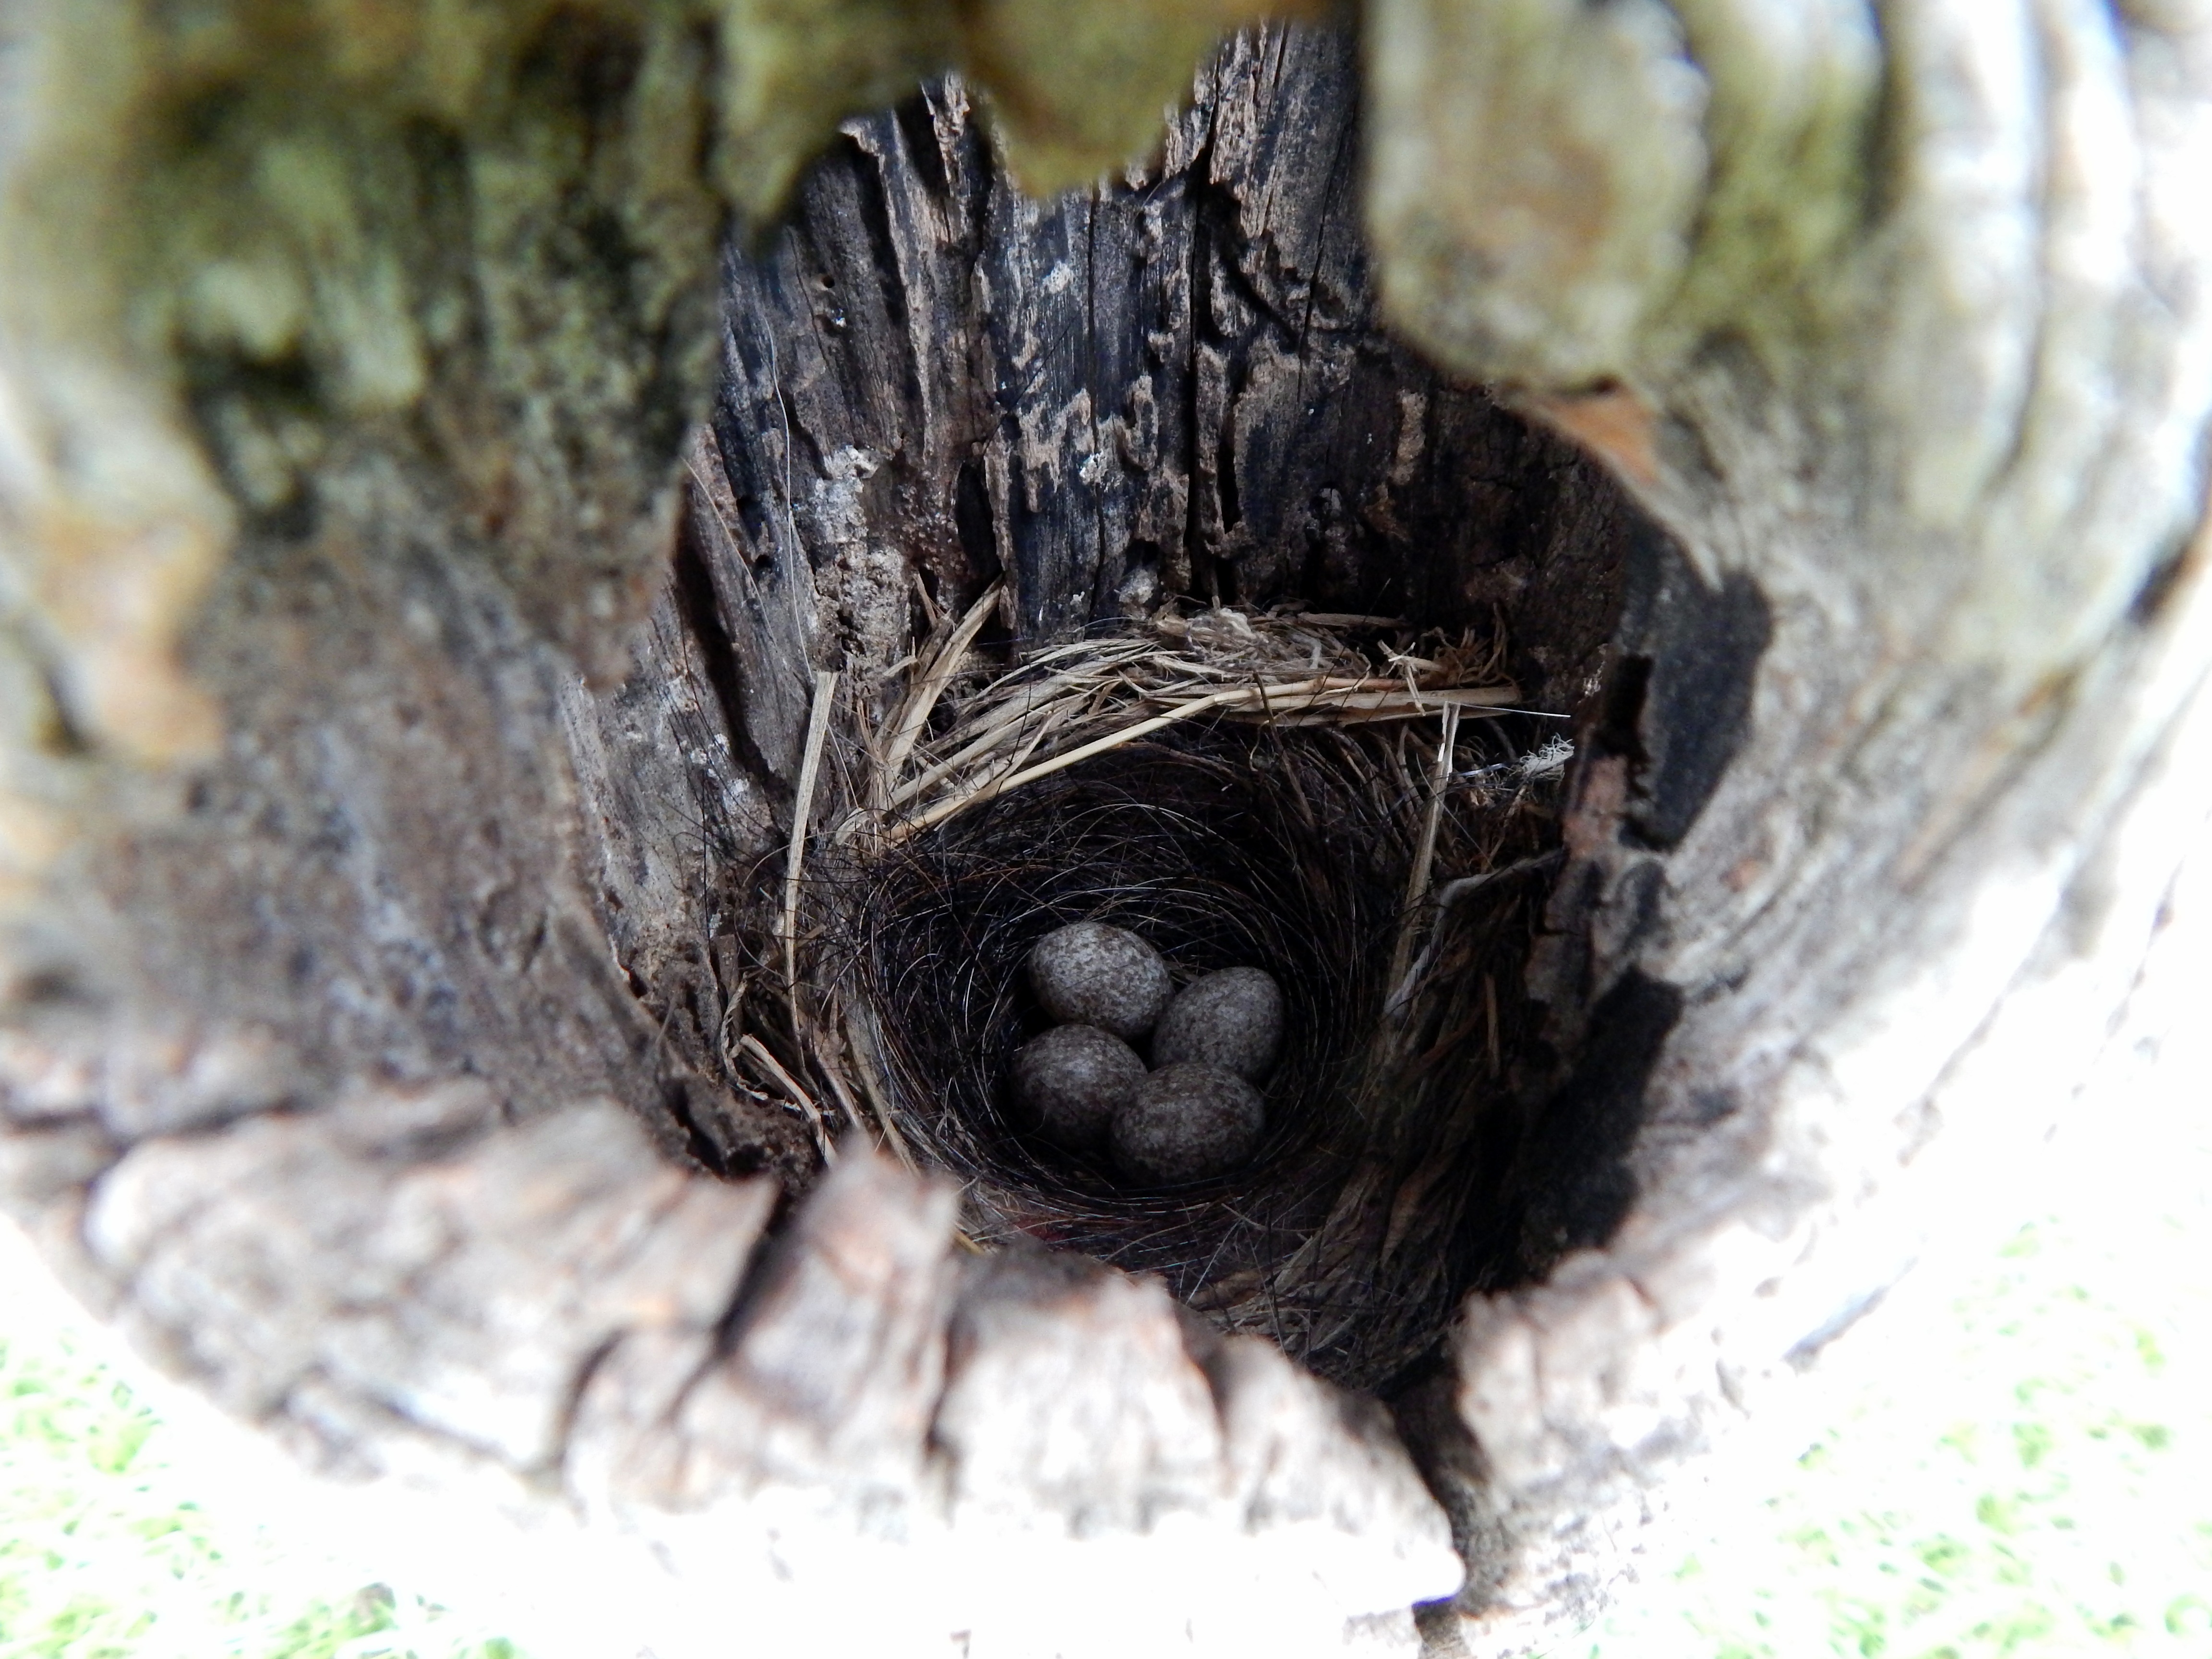
wildlife, insect, fauna, invertebrate, close up, hornet, nest, macro photography, rio grande do sul, dung beetle, piratini